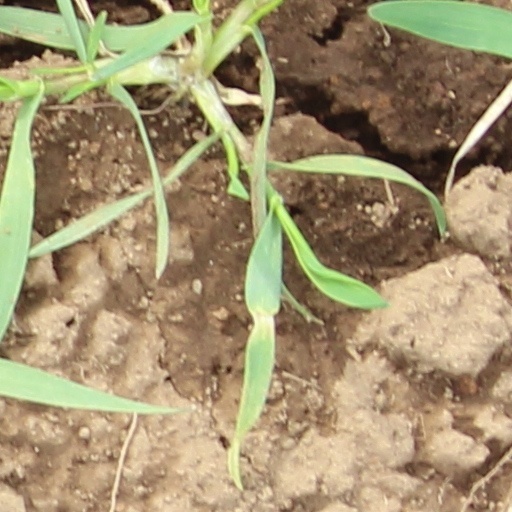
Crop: wheat